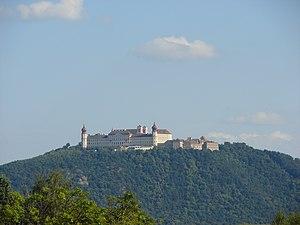
Cet article recense les sites inscrits au patrimoine mondial en Autriche.
L'Autriche, en forme longue la république d'Autriche, est un État fédéral d'Europe centrale sans accès à la mer. Pays montagneux, il est entouré, dans le sens des aiguilles d'une montre, par l'Allemagne et la Tchéquie au nord, la Slovaquie et la Hongrie à l'est, la Slovénie et l'Italie au sud, et par la Suisse et le Liechtenstein à l'ouest. L'Autriche est membre de l'Union européenne et de la zone euro respectivement depuis 1995 et 1999. Sa langue officielle est l'allemand, mais depuis la ratification de la Charte européenne des langues régionales ou minoritaires, six autres langues sont reconnues. Sa capitale et plus grande ville est Vienne.
L'abbaye de Göttweig est une abbaye bénédictine appartenant à la congrégation bénédictine d'Autriche qui se trouve près de Krems an der Donau en Basse-Autriche. Elle fait partie depuis 2000 de la liste du patrimoine mondial en Europe de l'UNESCO.